History of Thessaloniki

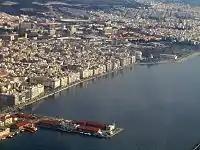
City's centre with the port

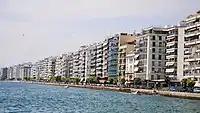
Nikis Avenue on the seafront

In May 1936, a massive strike by tobacco workers led to general anarchy in the city and Ioannis Metaxas (future dictator, then PM) ordered its repression. The events and the deaths of the protesters inspired Yiannis Ritsos to write the "Epitafios".